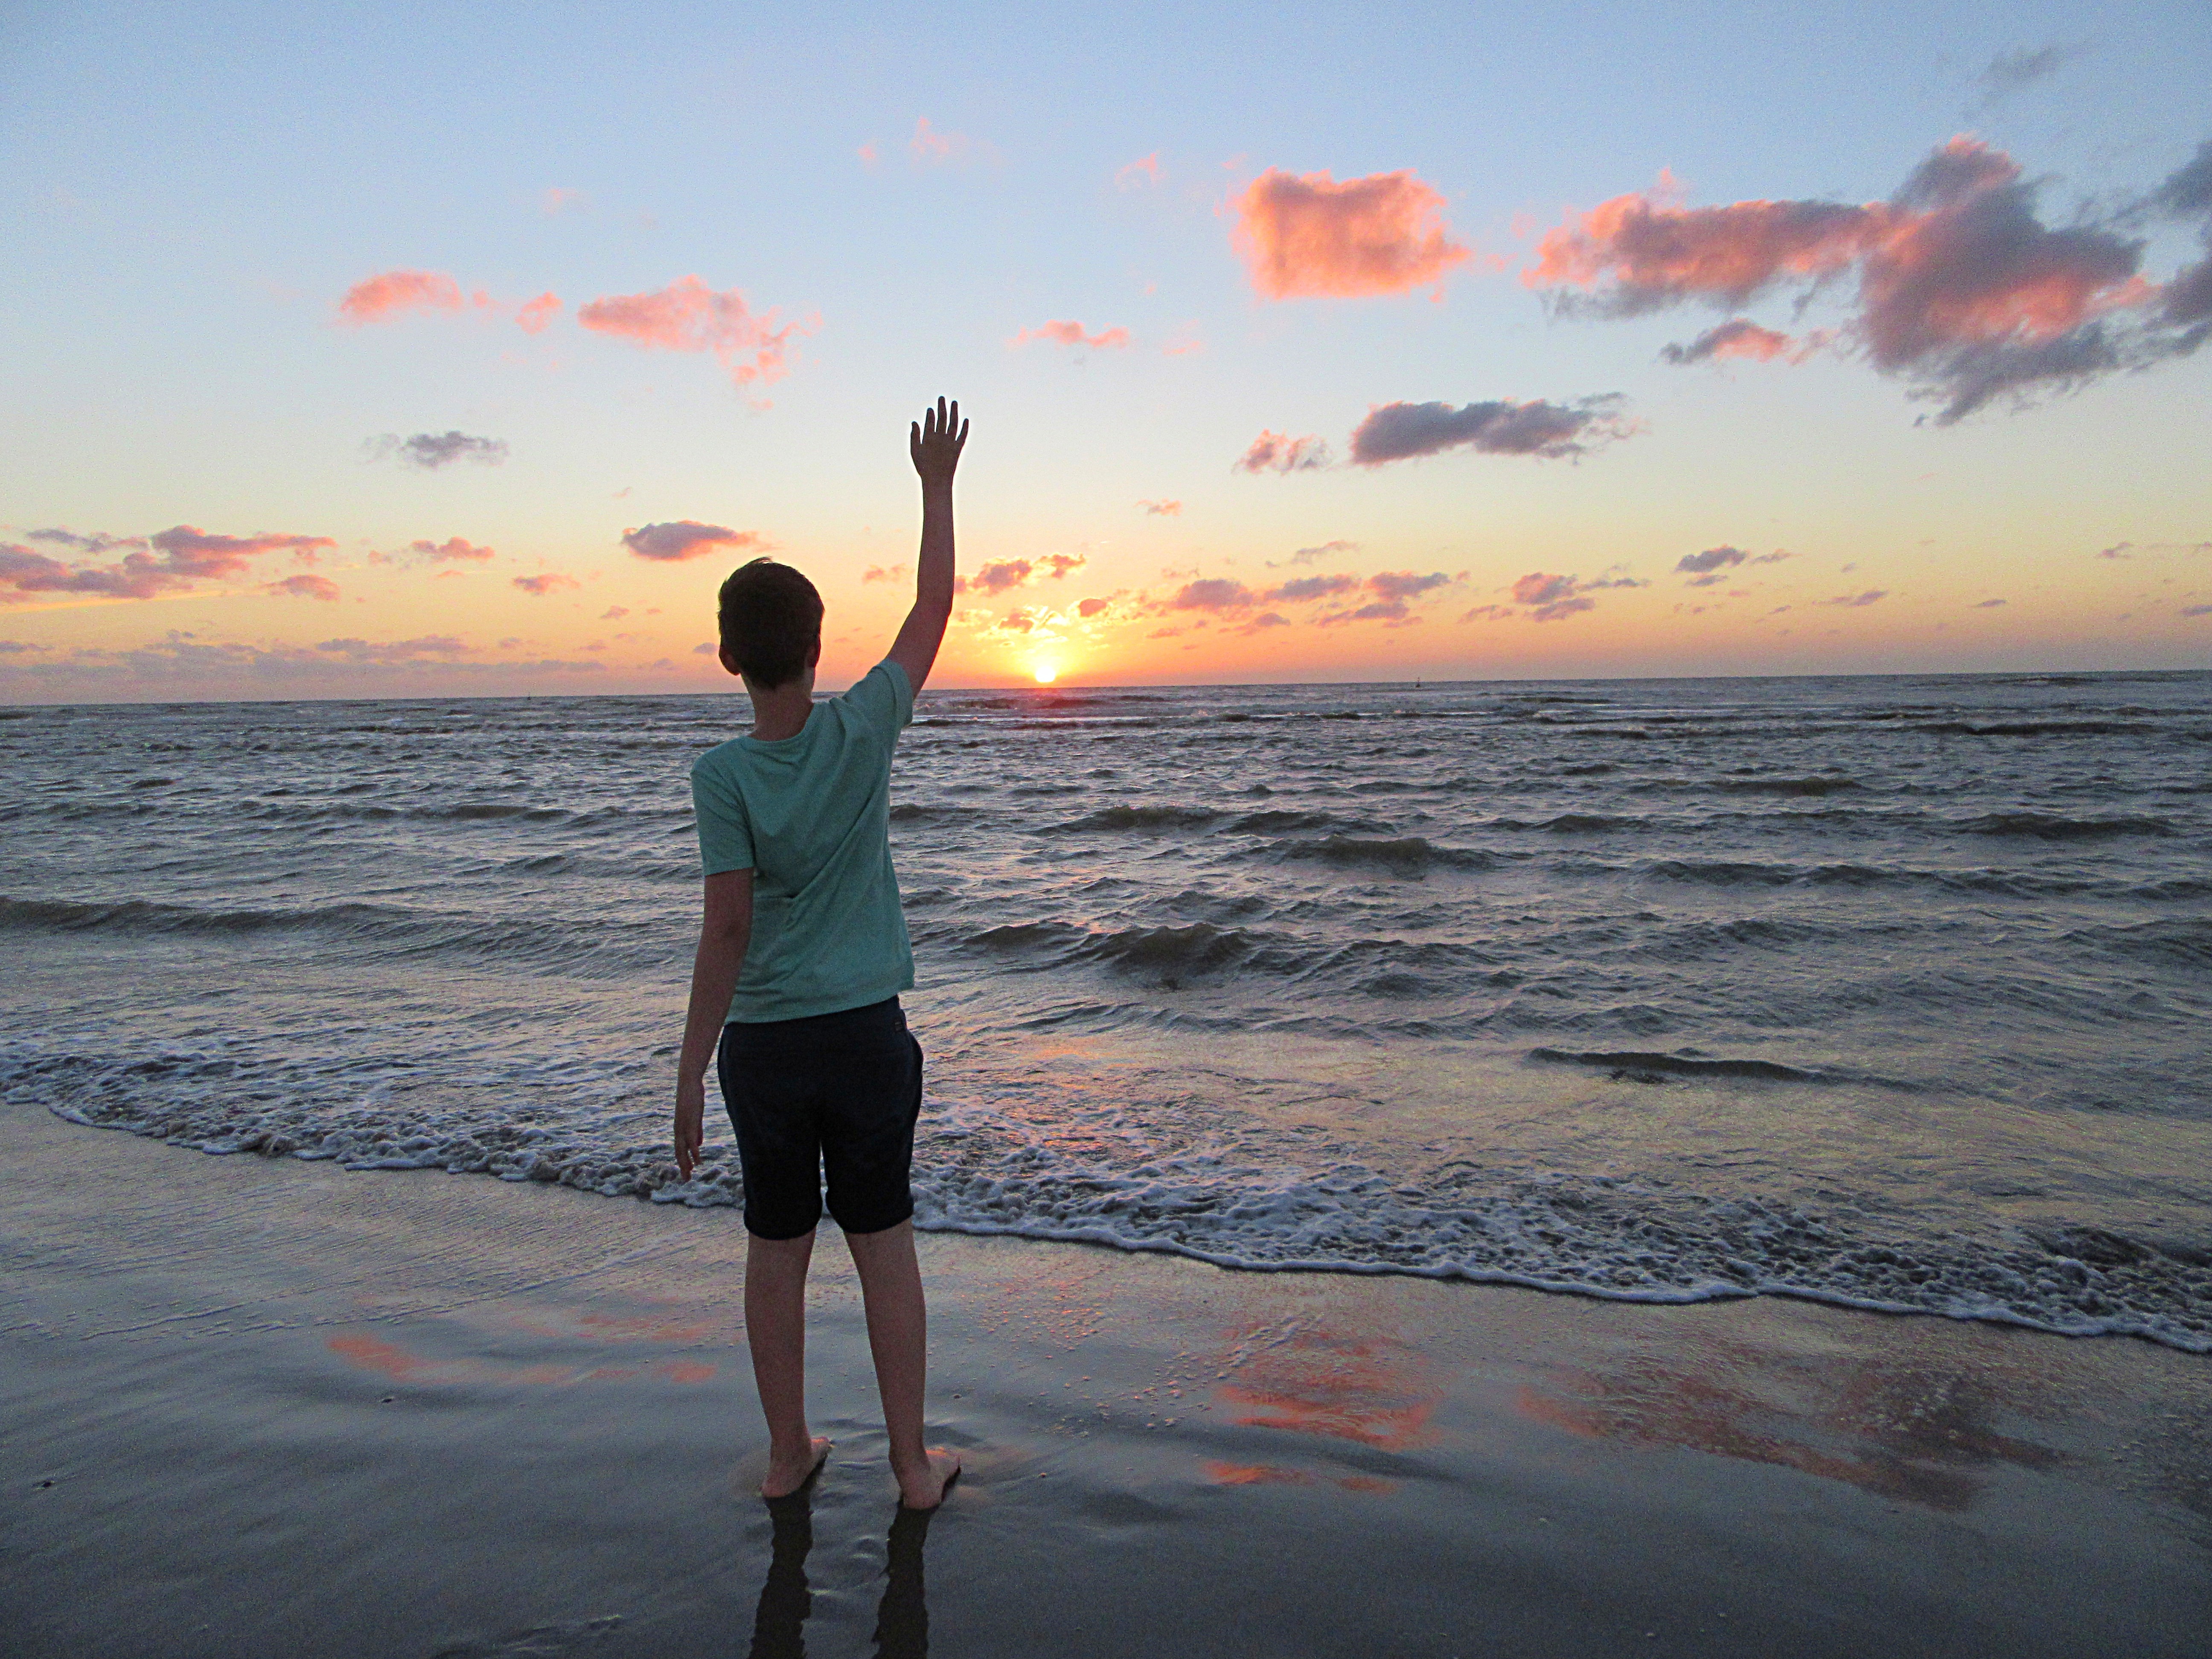
beach, sea, coast, water, sand, ocean, horizon, sunrise, sunset, morning, shore, wave, boy, vacation, dusk, reflection, waves, clouds, farewell, colorful sunset